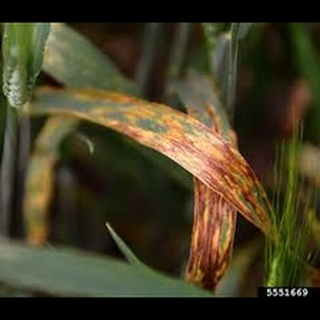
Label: wheat_leaf_blight